The King of Fighters '94

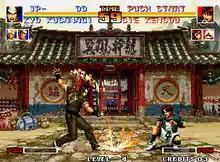
Screenshot of a fight between Kyo Kusanagi and Sie Kensou

The basic gameplay system of "KOF '94" is similar to SNK's previous games like the "Fatal Fury" series, "Art of Fighting" and "Samurai Shodown". The game uses a four attack button configuration similar to "Fatal Fury 2" and "Fatal Fury Special", that consists of light punch, light kick, strong punch and strong kick. Like in "Fatal Fury 2", specialized techniques are performed by pressing combinations of buttons, allowing the player to dodge an opponent's attack or to launch a character's powerful knockdown attack. As with most other fighting games, each character has a set of basic, unique, and special moves that can be performed by the player with a specific series of joystick and button inputs.